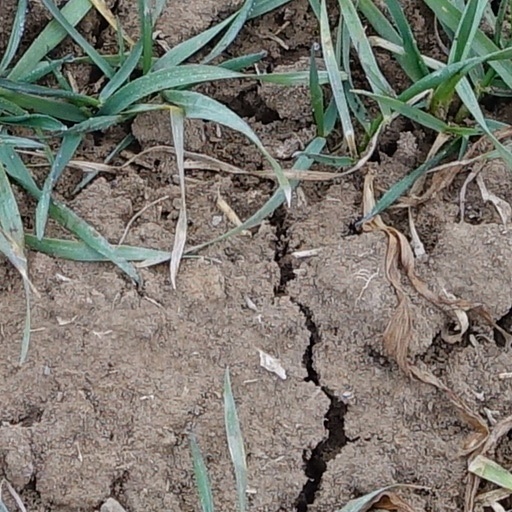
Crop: wheat